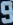
Number: 9